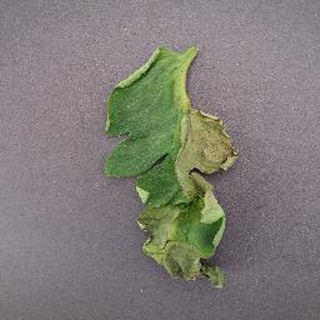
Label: tomato_late_blight